Clifford Warren Ashley

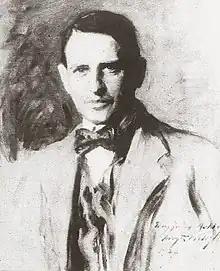
Portrait sketch of Clifford Warren Ashley,

Clifford Warren Ashley (December 18, 1881 – September 18, 1947) was an American artist, author, sailor, and knot expert.